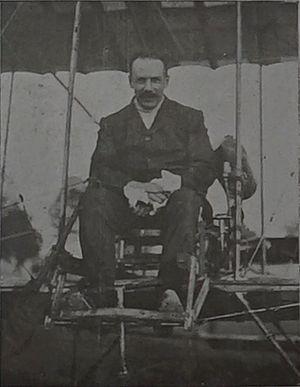
le pilote Cockburn